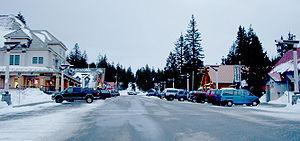
Government Camp est une petite localité non incorporée située dans le comté de Clackamas dans l'Oregon au nord-ouest des États-Unis. Elle est plus précisément localisée dans la région du mont Hood, un important volcan. La localité est un lieu de passage important pour les personnes qui se rendent dans les stations voisines de sports d'hiver Timberline Lodge, Mount Hood Skibowl et Mount Hood Meadows.